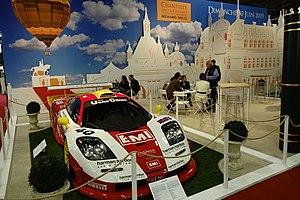
Peter Auto à Rétromobile 2019
Peter Auto est une agence spécialisée dans l'organisation d'événements de compétitions automobiles tels que les rallyes, les concours d'élégance et les courses sur circuit dans le registre de la voiture ancienne. Peter Auto fait partie du Groupe Peter.